Probstzella station

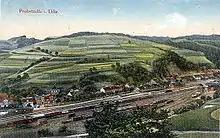
Station in 1921

The station was opened on 8 August 1885 with the completion of the section of the Franconian Forest Railway from Eichicht (now part of Kaulsdorf) to Probstzella as one of the Prussian state railways. On 1 October 1885 the Royal Bavarian State Railways opened the Ludwigsstadt–Probstzella section, completing the line from Bavaria, following the earlier opening of the Stockheim–Ludwigsstadt section. Probstzella is the southernmost station on the line in Thuringia.